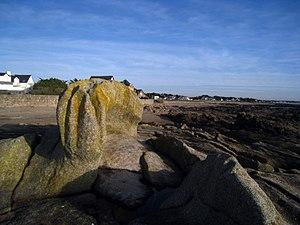
Tombeau d'Almanzor
Piriac-sur-Mer est une commune de l'Ouest de la France, située dans le département de la Loire-Atlantique, en région Pays de la Loire. Elle fait partie du pays de Guérande, un des pays traditionnels de Bretagne.
La pointe du Castelli est un cap situé sur la commune de Piriac-sur-Mer, dans le département de la Loire-Atlantique. Elle est classée géosite d'intérêt majeur pour ses affleurements et une curiosité géologique, le « tombeau d'Almanzor ».